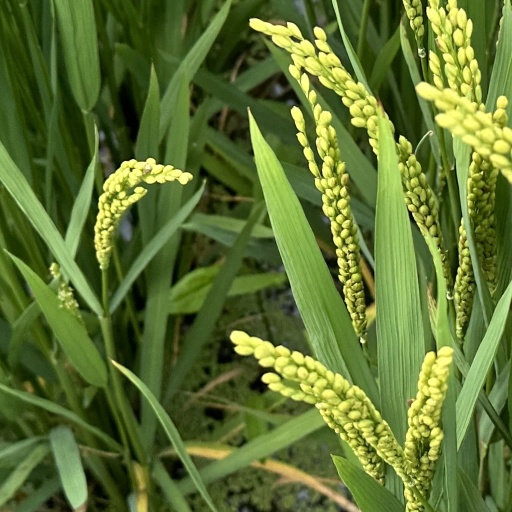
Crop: rice